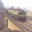
Label: train